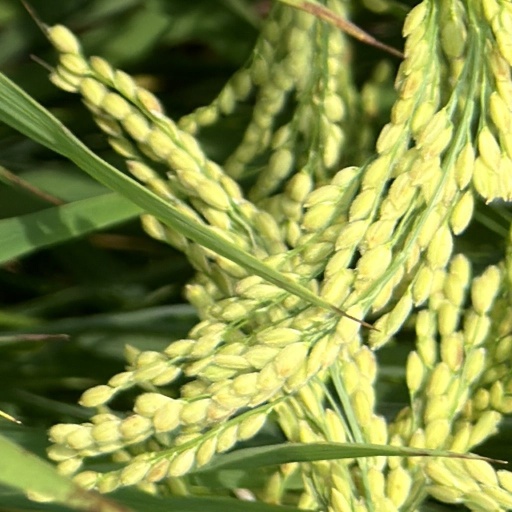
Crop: rice